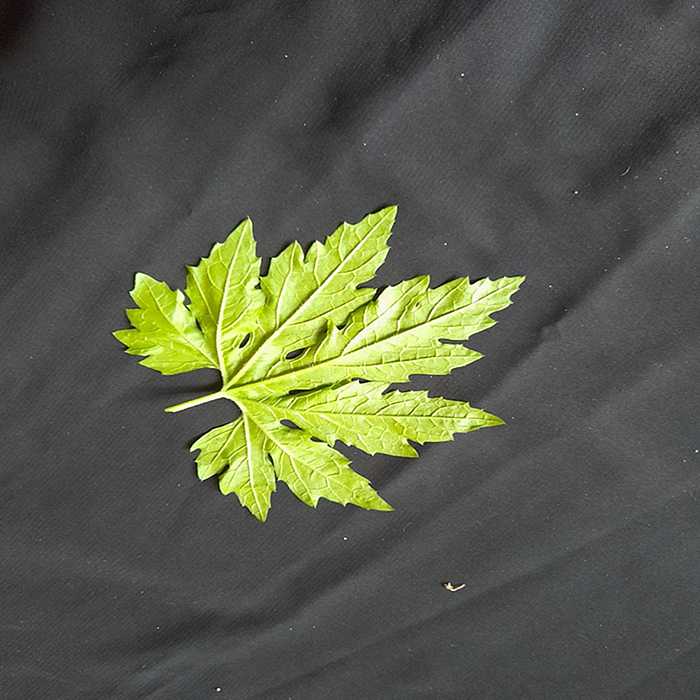
Plant: Bitter Gourd
Label: Fresh leaf